President of Syria

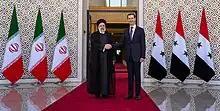
Bashar al-Assad with Iranian President Ebrahim Raisi in Damascus, 3 May 2023

Following the withdrawal of French troops from Syria in 1946, Syrian officials approved the Syrian Constitution of 1950, which maintained a parliamentary system. As such, the president would be elected by a majority of parliament. In the following years, Syria's presidency experienced several upheavals, including by Husni al-Za'im following his March 1949 coup and later by Adib Shishakli in through the 1951 coup. During Shishakli's rule, he published the Syrian Constitution of 1953, which established a presidential system with direct elections to the presidency. However, this constitution lasted less than a year, as the reinstated president Hashim al-Atassi returned the country to the 1950 constitution following the 1954 coup only a year later.